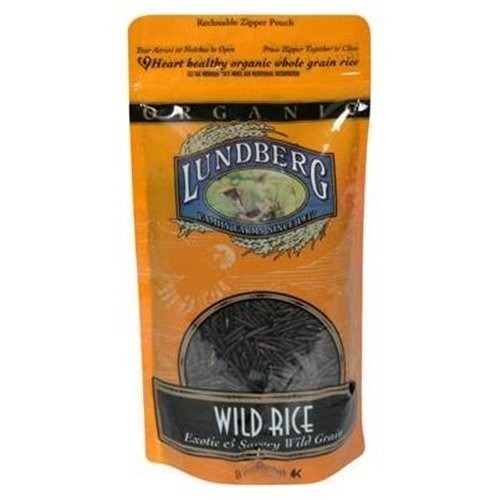
Item Name: Lundberg Organic Wild Rice 8 OZ (Pack of 18)18
Value: 144.0
Unit: Fl Oz

Price: 9.99